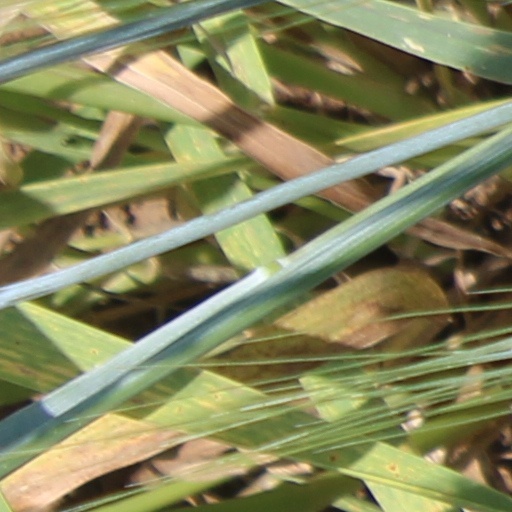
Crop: wheat